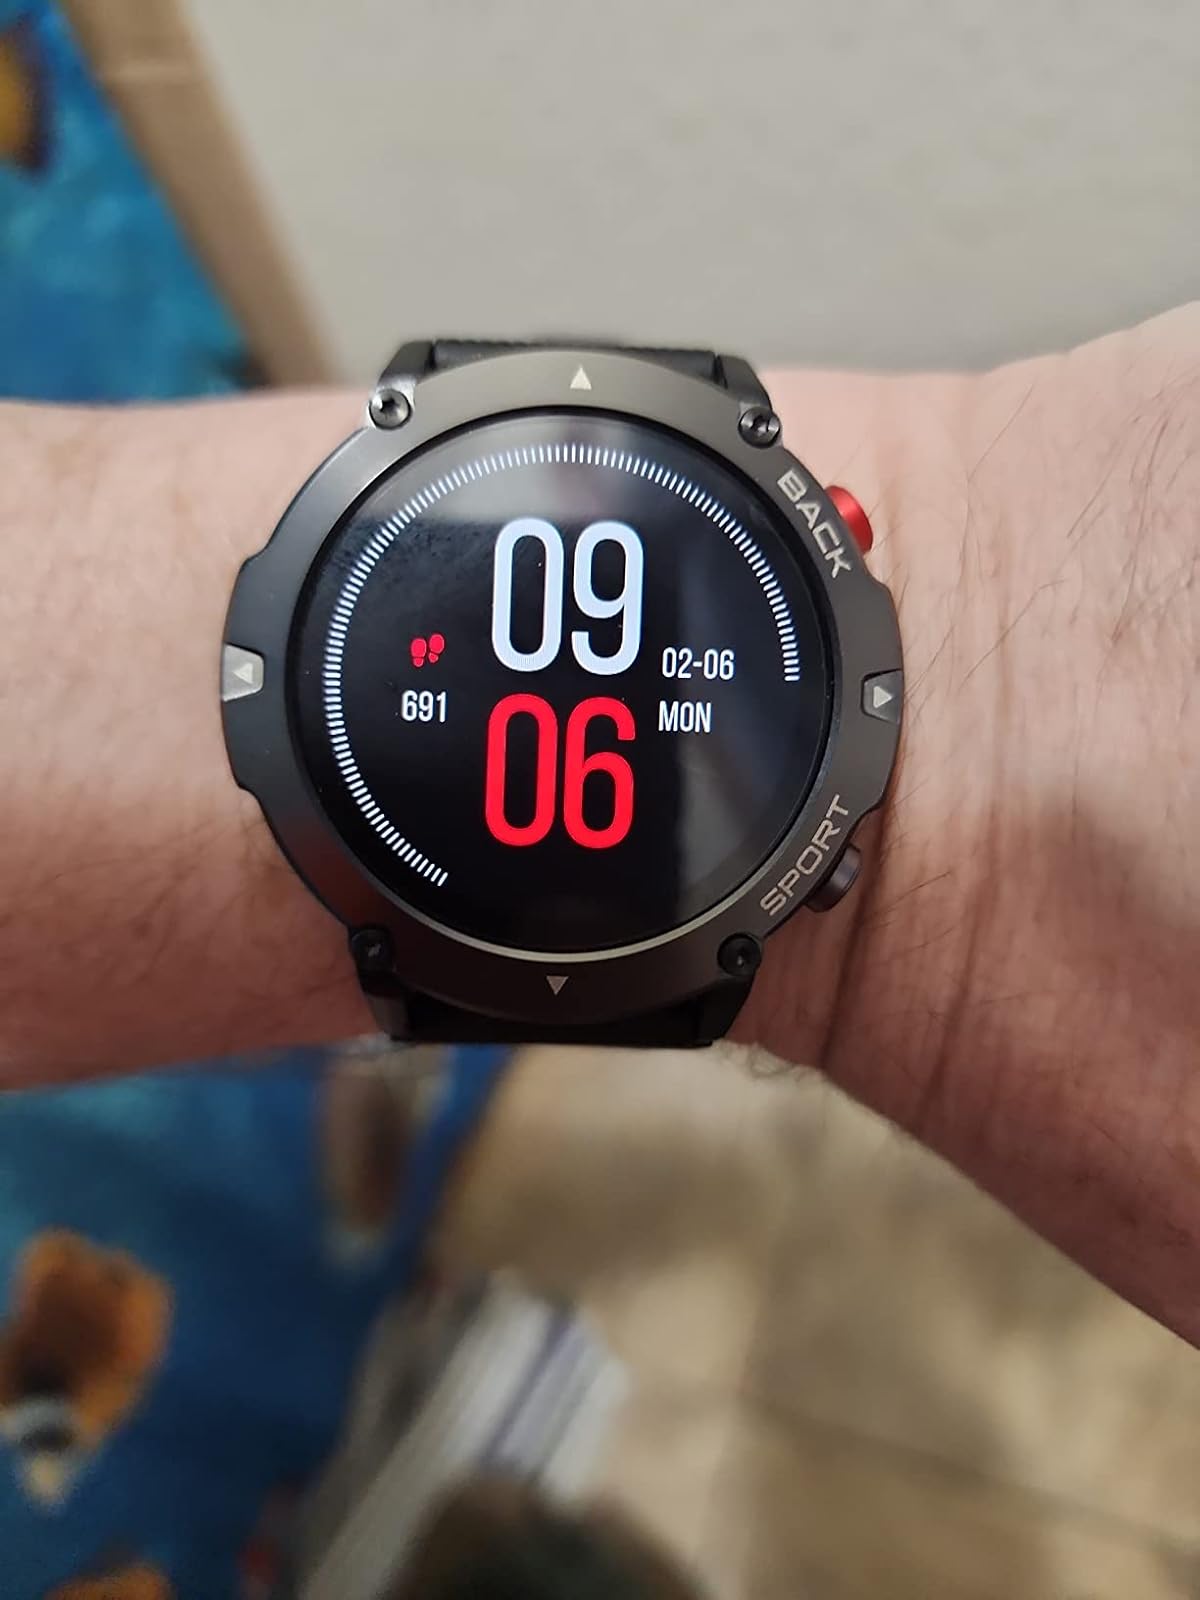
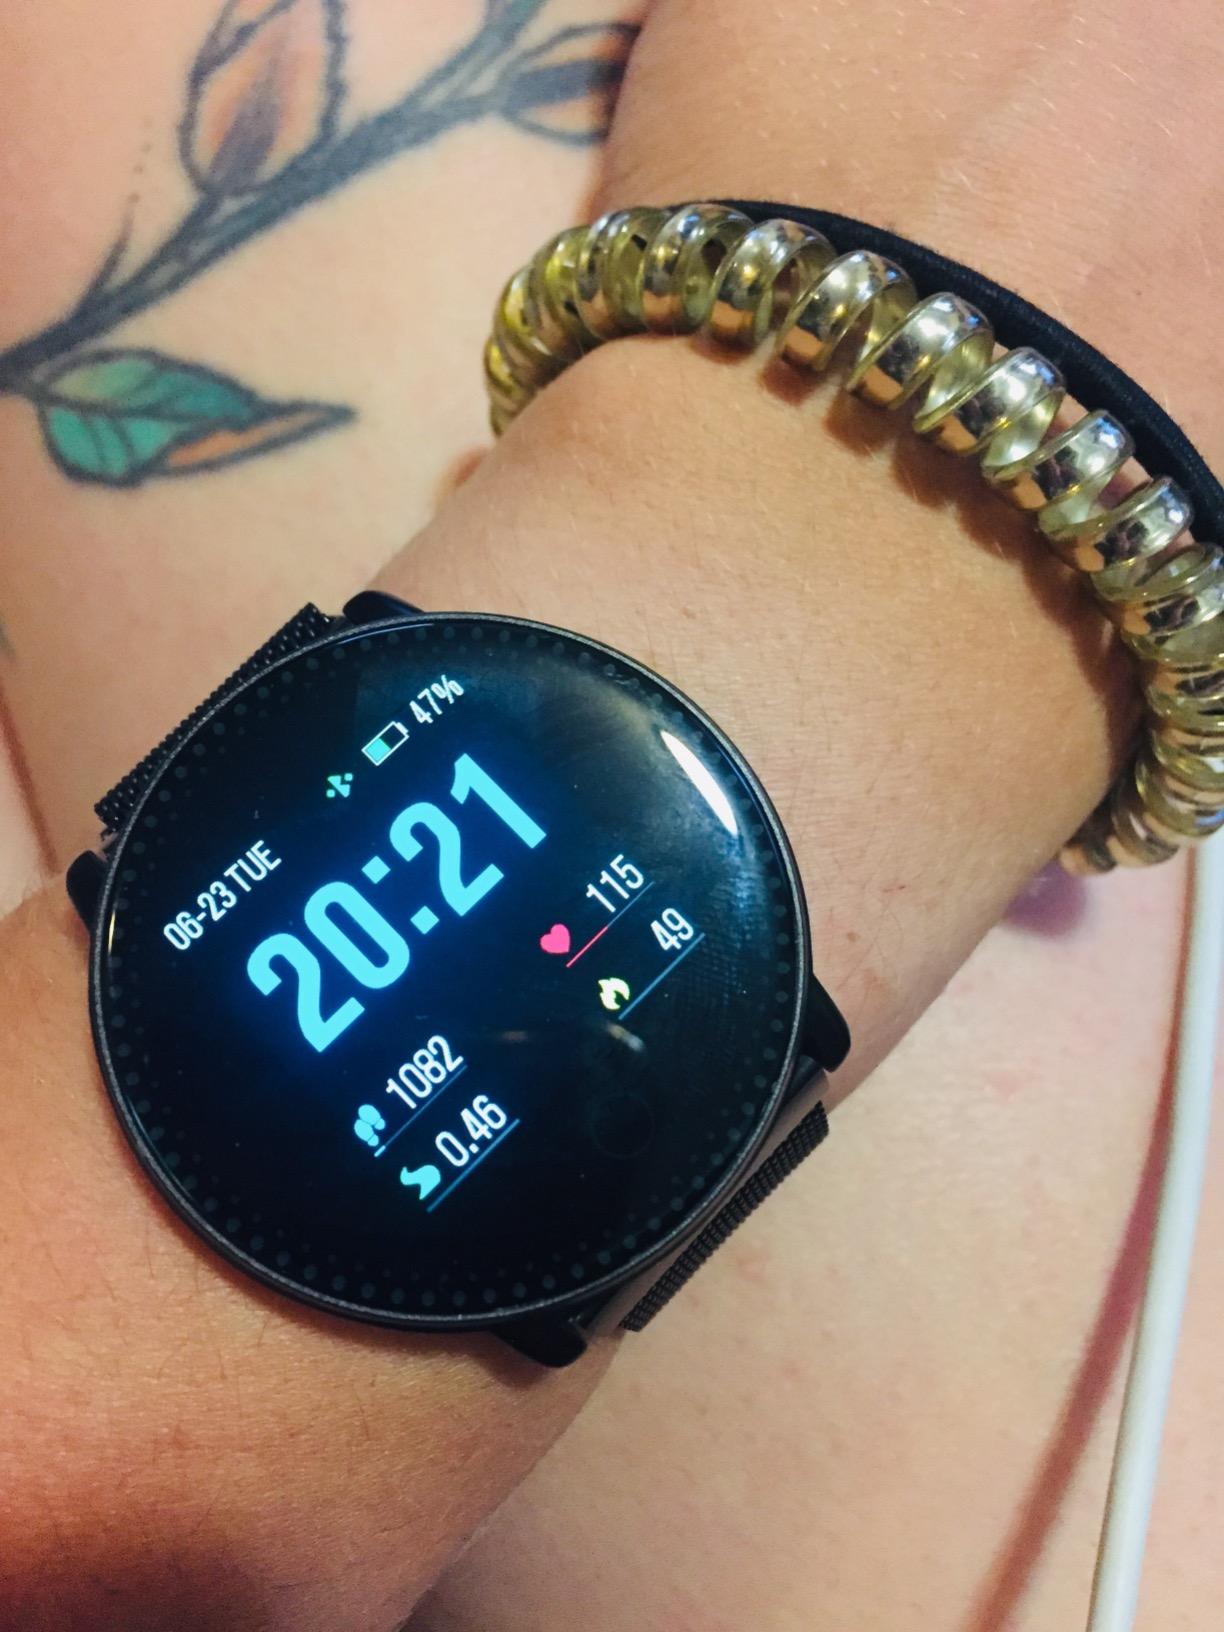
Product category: smartwatch
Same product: no